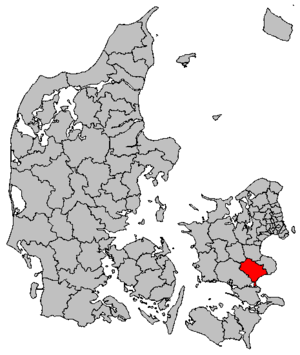
Rønnede est une ancienne municipalité située dans l'amt de Storstrøm, dans le sud du Danemark. Sa superficie est de 125 km², et sa population est de 7 289 habitants en 2005. Le maire actuel de Rønnede est Kurt Rosner ; il est membre du parti politique libéral de Venstre.